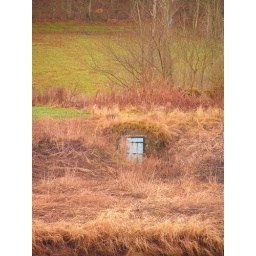
Probably an ice house door in the side of the bank, part of the fishermans cottage